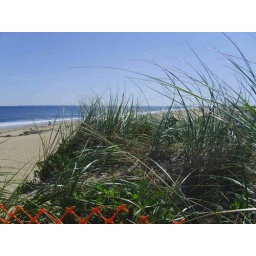
a view of Plum Island beach on a very blue sky day in Mid September. Jerry Long, Newburyport